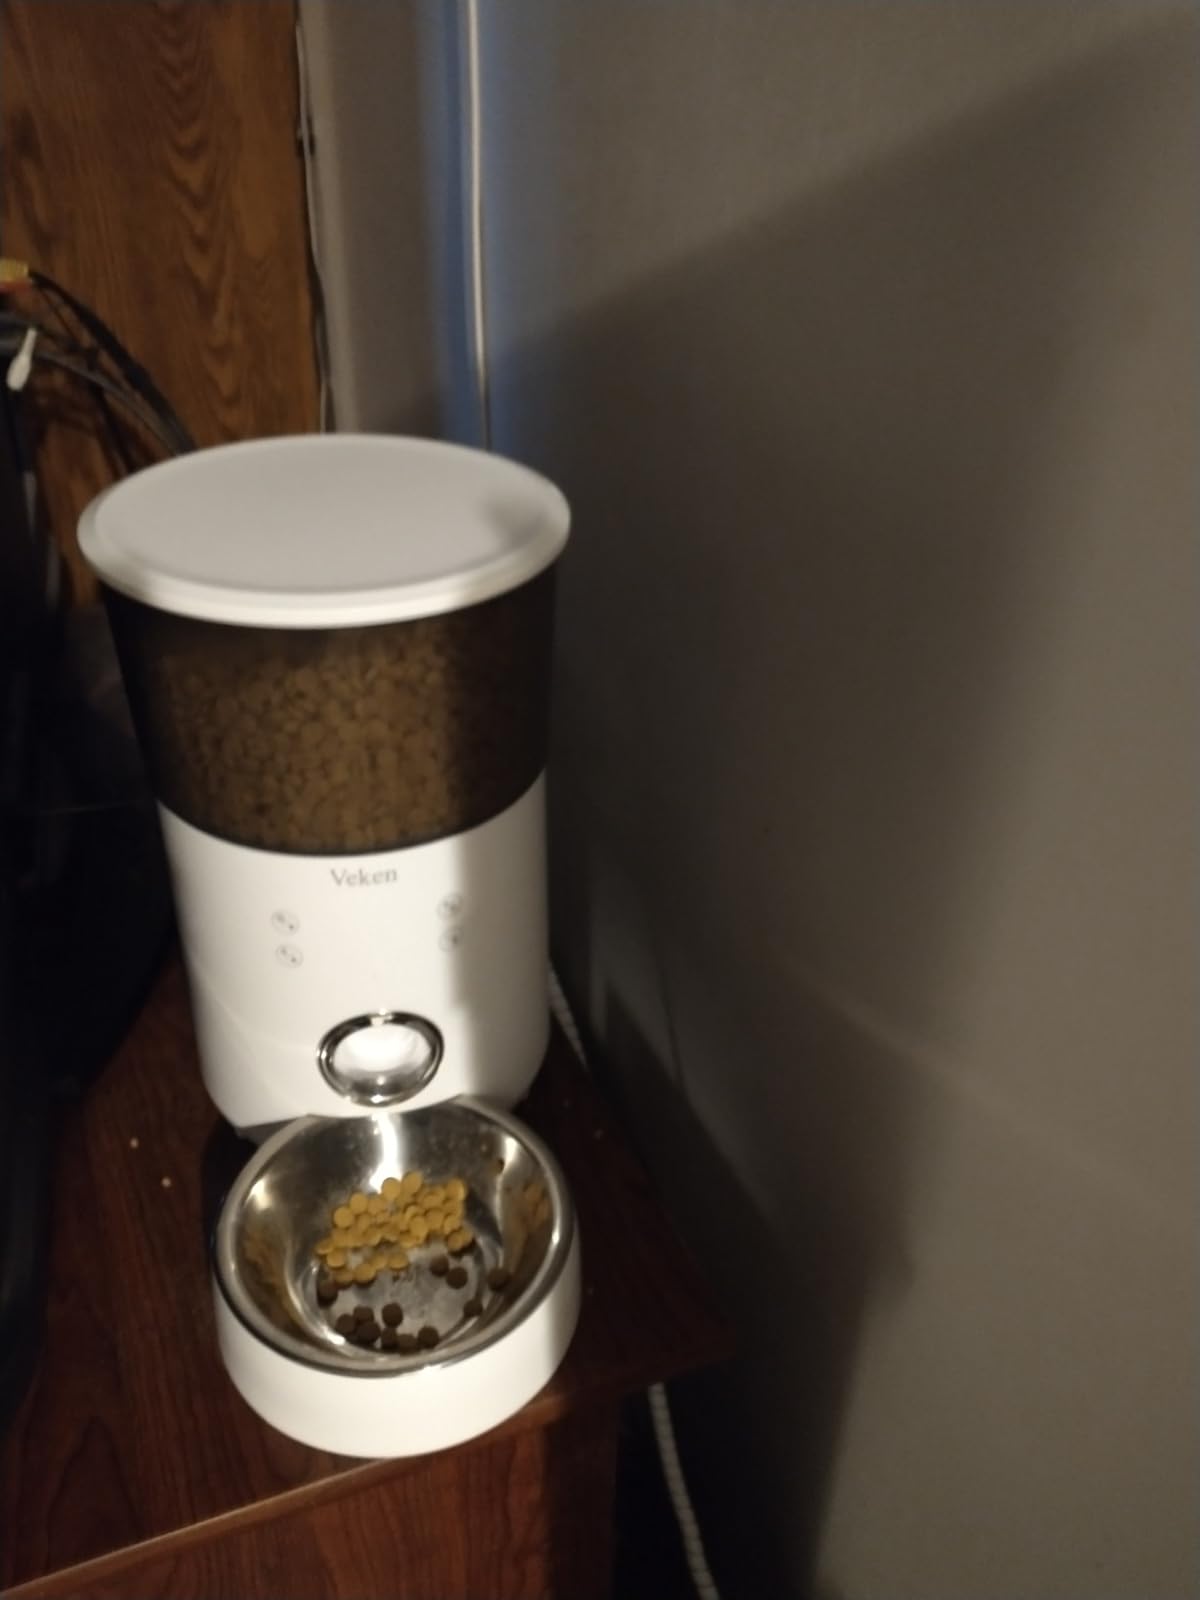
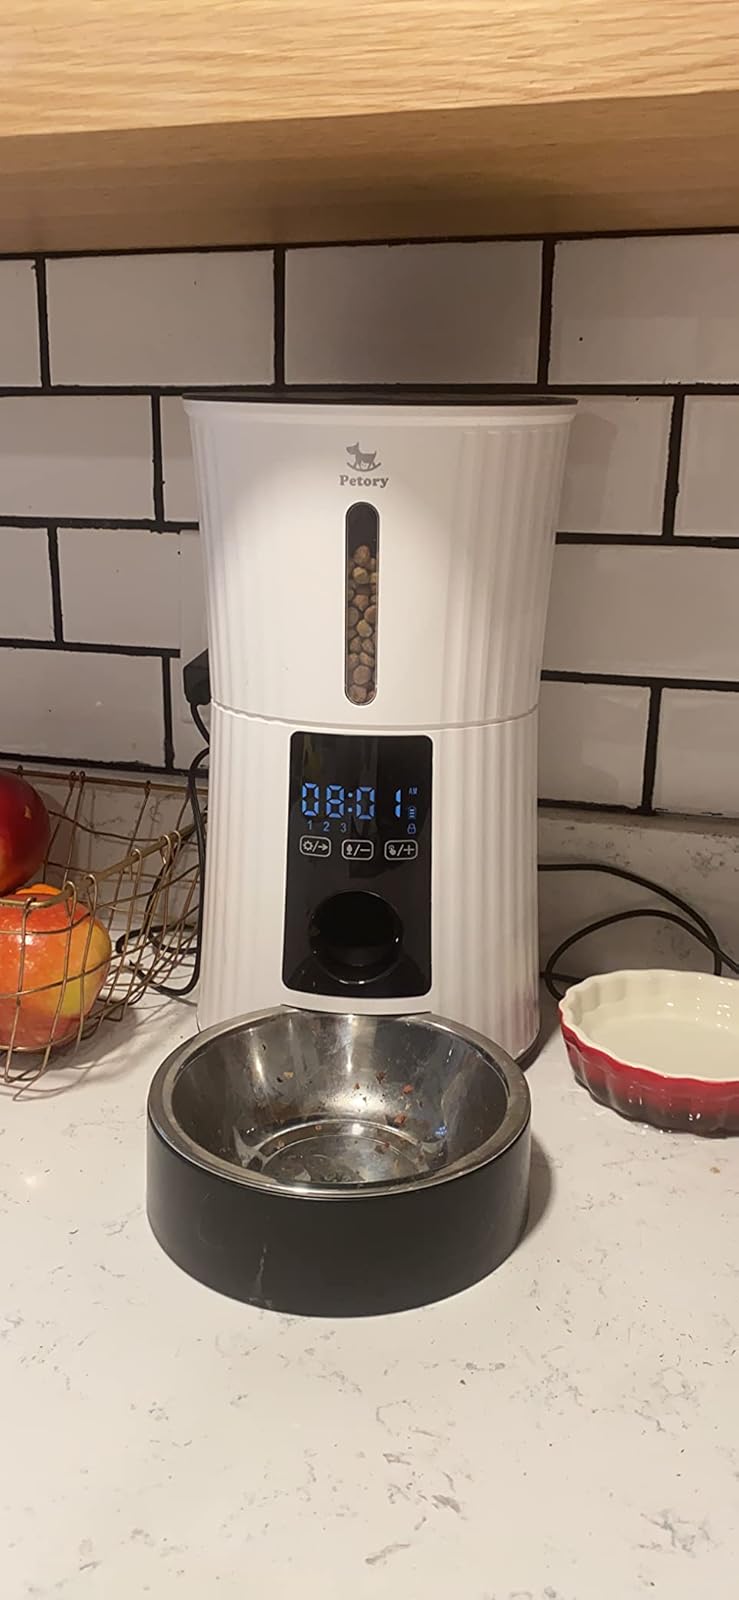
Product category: items_feeder
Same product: no